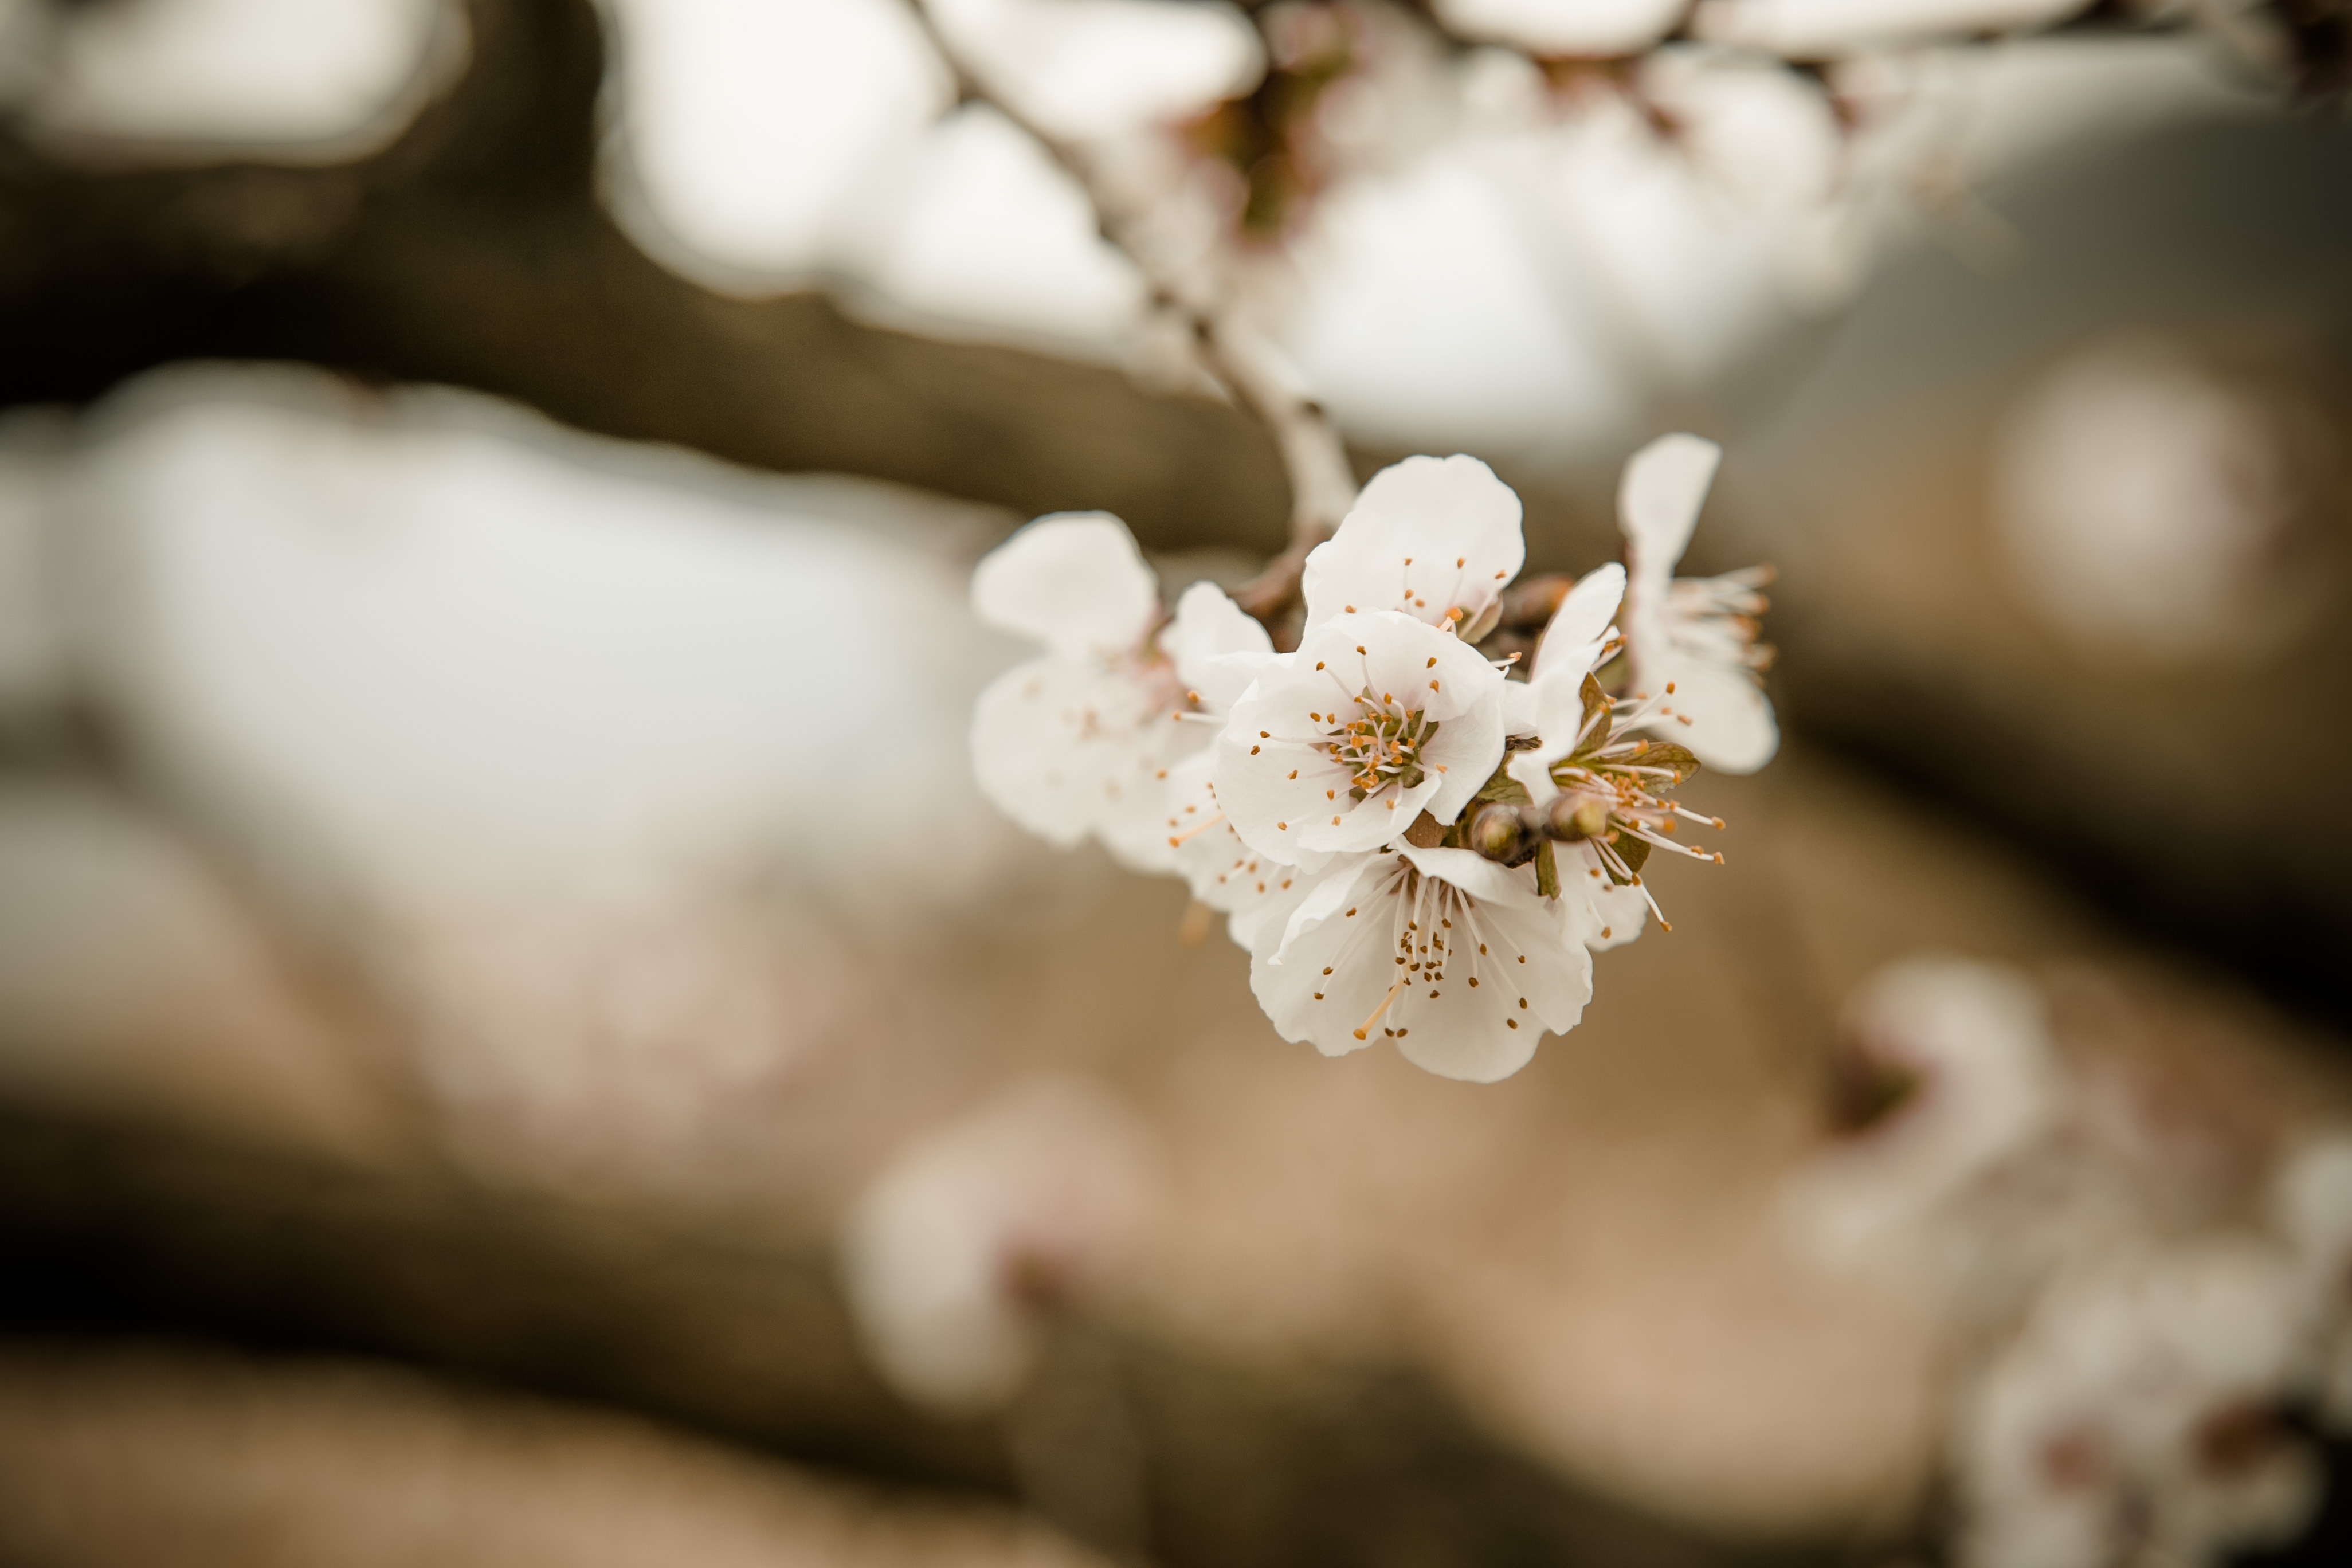
tree, branch, blossom, plant, white, photography, flower, petal, food, spring, produce, natural, flora, season, cherry blossom, close up, macro photography, flowering plant